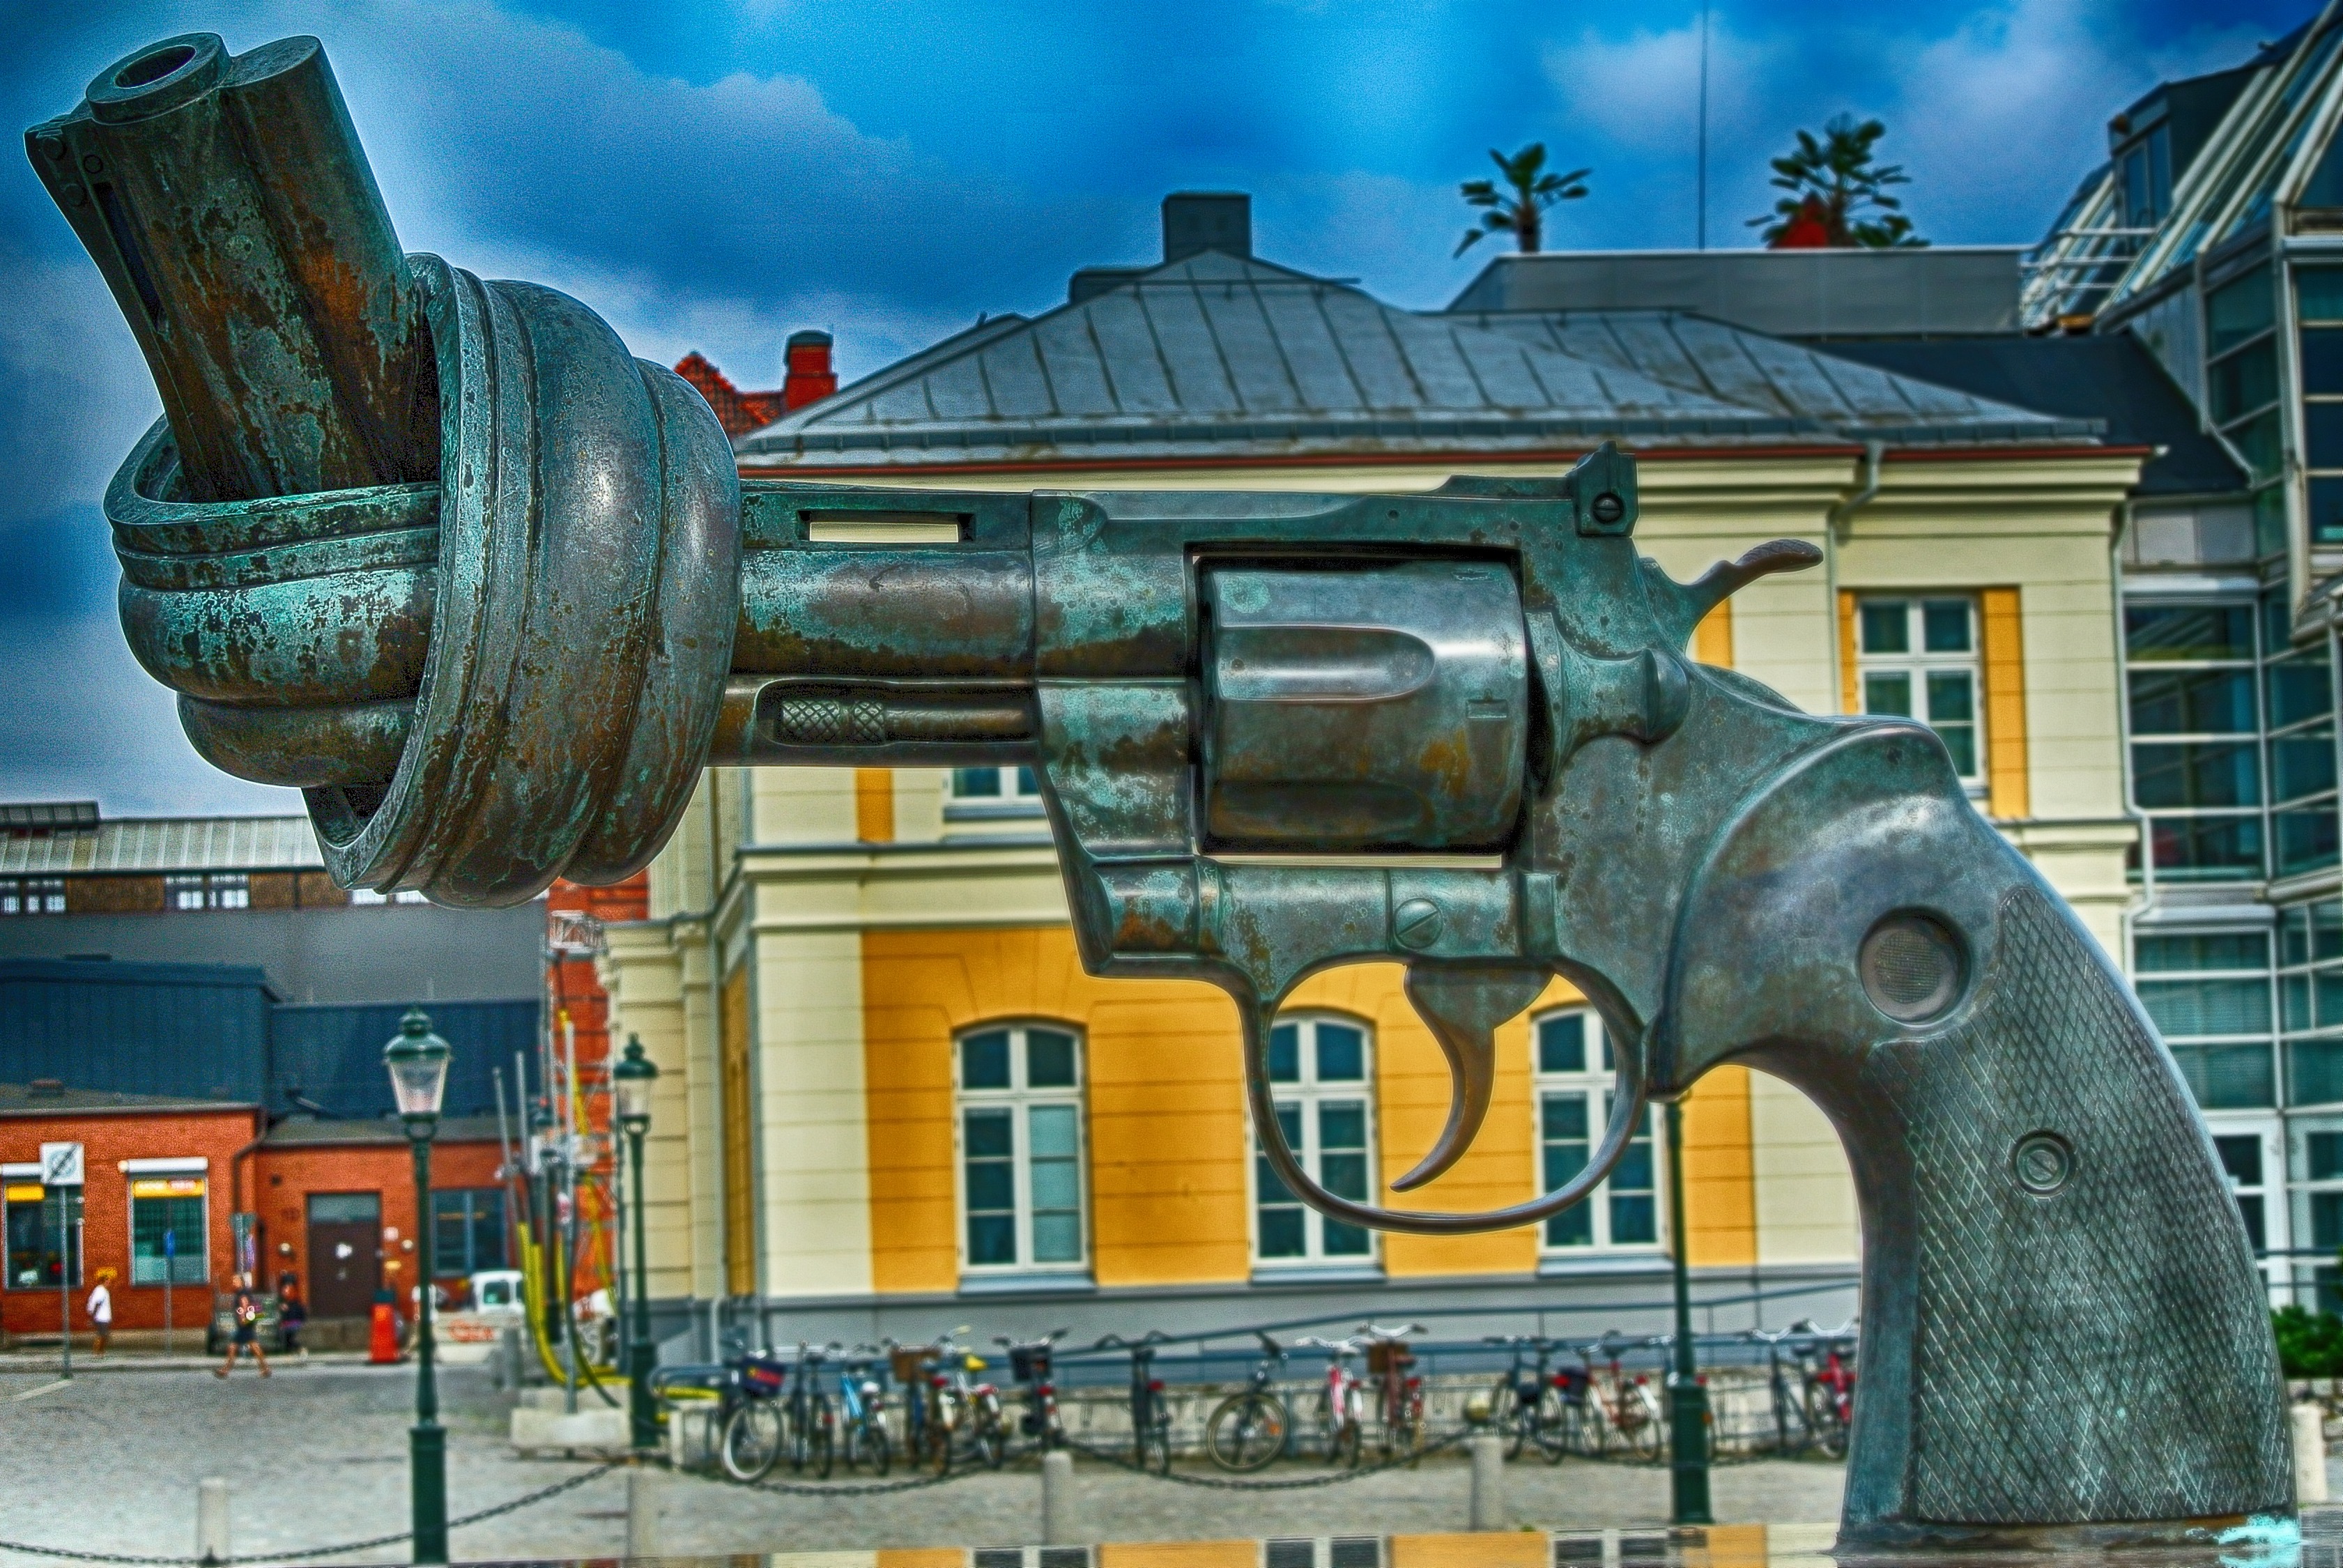
sculpture, art, tourist attraction, screenshot, malmo, non violence